Erich Cohn

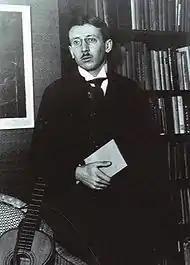
Erich Cohn

He won or tied for 1st in several tournaments in Berlin (1902, 1905, 1906, 1909/10, 1914). In strong tournaments, he tied for 11-12th at Berlin 1903 (Horatio Caro won). He took 10th at Coburg 1904 (the 14th DSB Congress, "Hauptturnier A", Augustin Neumann won). In 1905, he took 5th in Barmen (A tourn). In 1906, he took 6th at Nuremberg 1906 (the 15th DSB Kongress; Frank Marshall won). In 1907, he took 6th in Berlin (Richard Teichmann won), tied for 12-14th in Ostend (B tourn; Ossip Bernstein and Akiba Rubinstein won), and took 20th in Carlsbad (Rubinstein won).